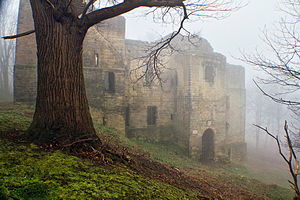
Borge og slotte i England / West Yorkshire
Denne liste over borge og slotte i England er ikke en liste over alle bygninger og steder, hvor ordet ”castle” indgår i navnet eller en liste over bygninger, som er en borg i middelalderlig henseende. Det er heller ikke en liste over alle borge og slotte, der nogensinde er bygget i England: Mange er forsvundet sporløst, men er hovedsageligt en liste over bygninger og ruiner. De bygninger, som er bevaret, er alle blevet ændret i løbet af historien.